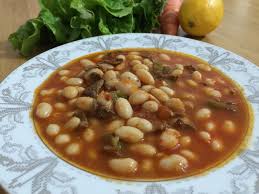
Yemek: kuru_fasulye